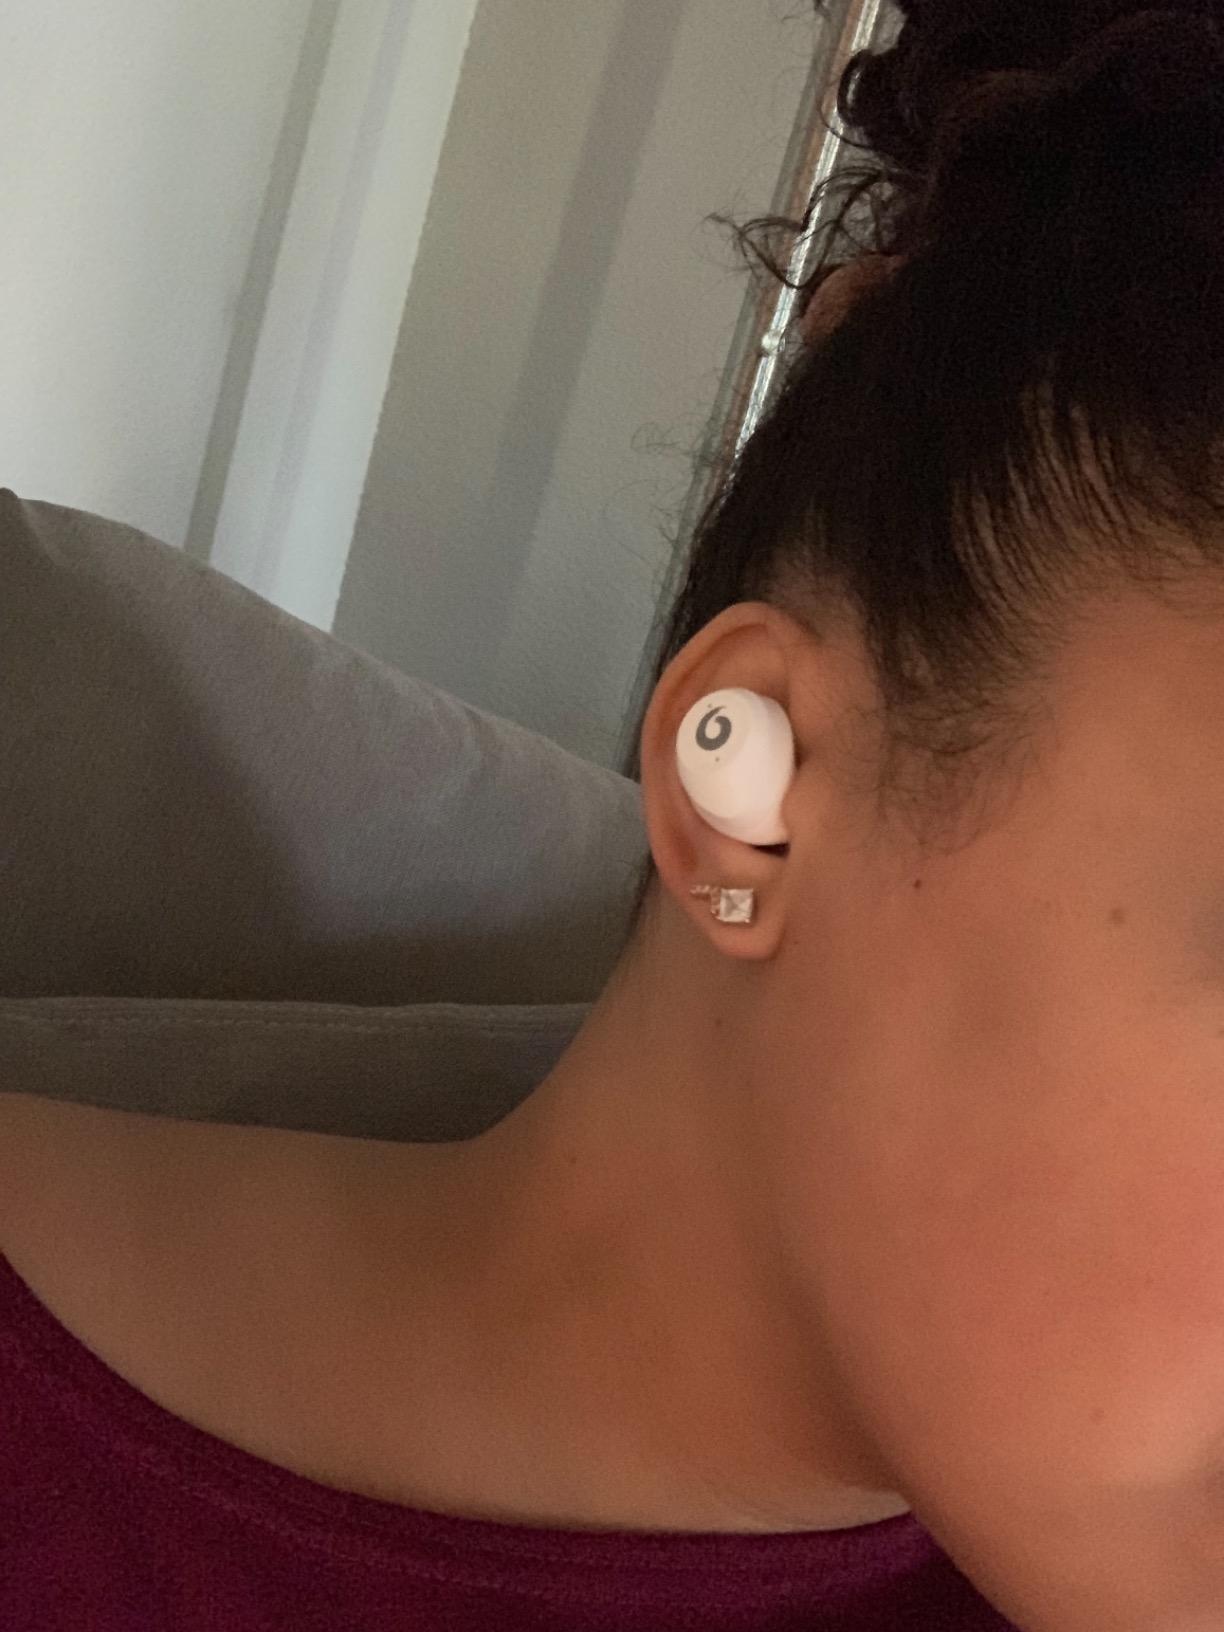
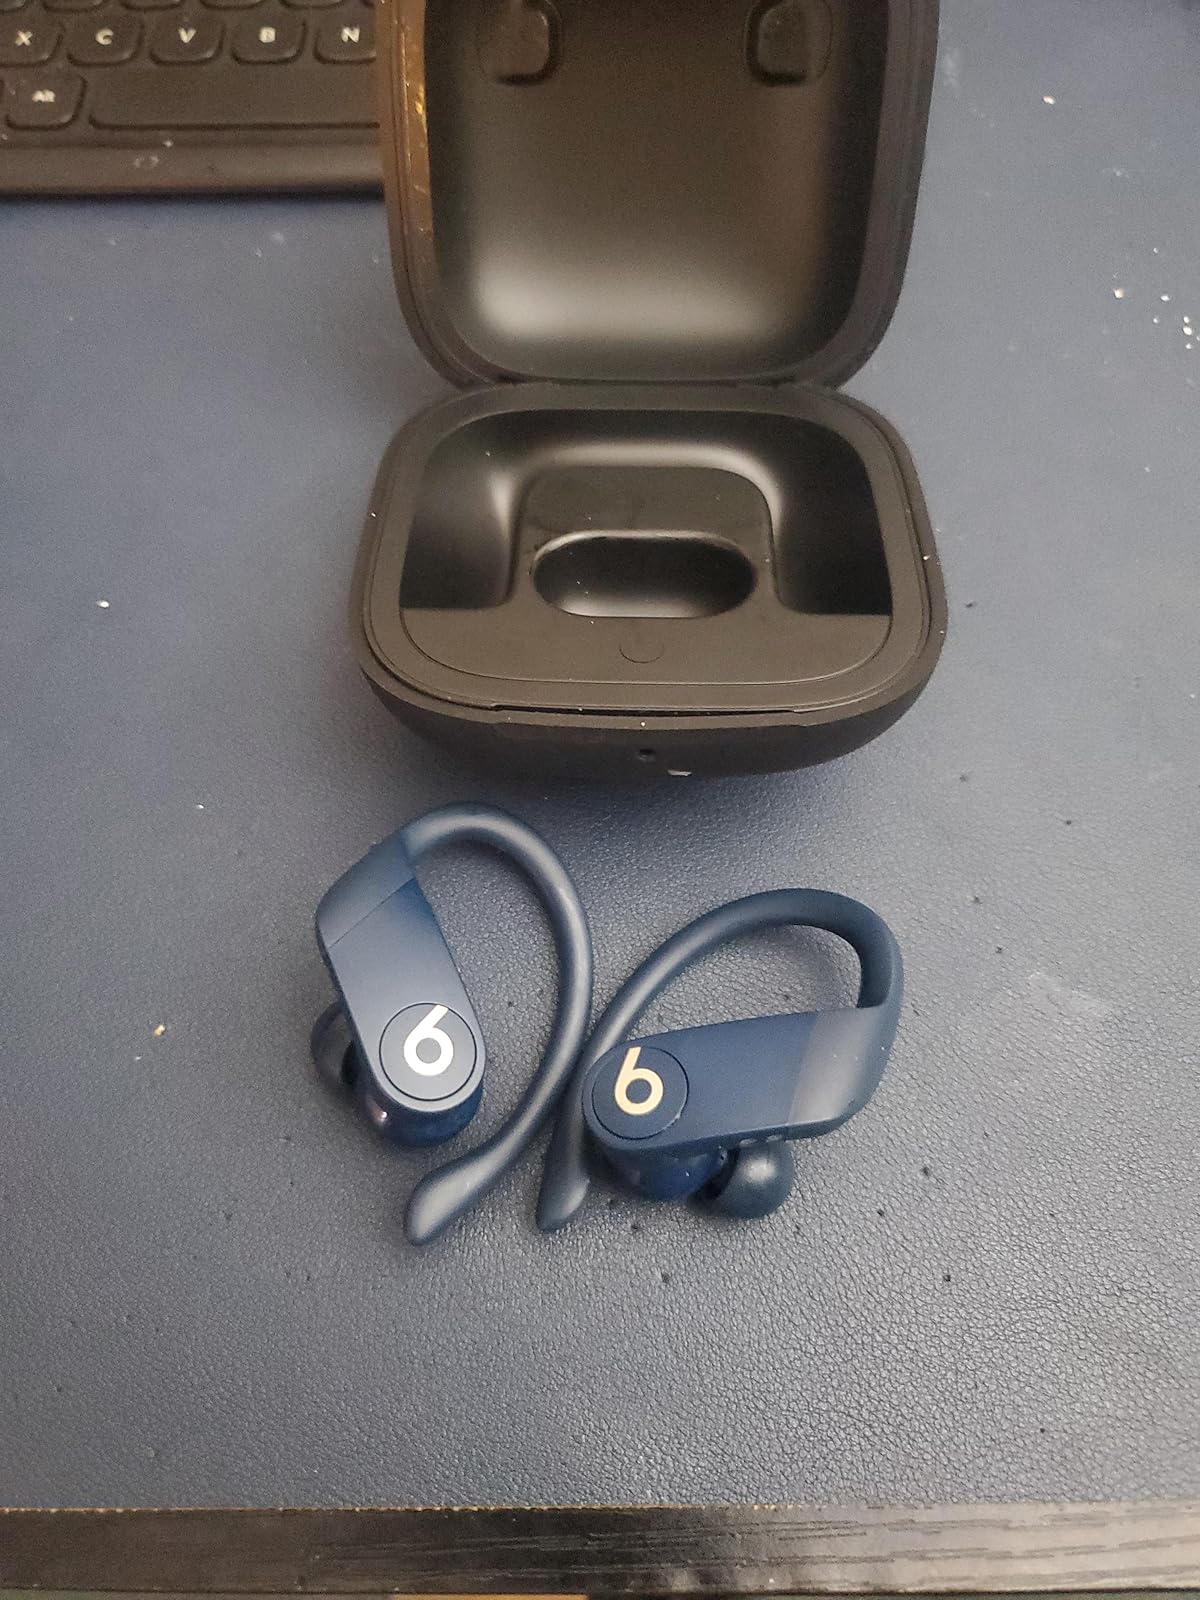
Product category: earbuds
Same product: no